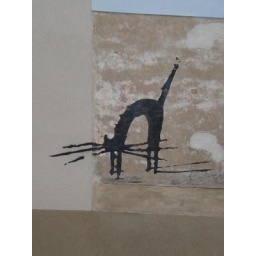
Liked the cats on this building in Barri Gotic